Birmingham Solar Oscillations Network

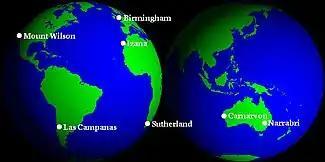
The BiSON stations. The distribution in longitude allows for near-continuous observations of the Sun.

BiSON operates automated resonant scattering spectrometers in astronomical domes or mirror fed systems. The network was established in 1976 with two permanent stations; the addition of several more sites culminated with the addition of a sixth in 1992. The current sites are: